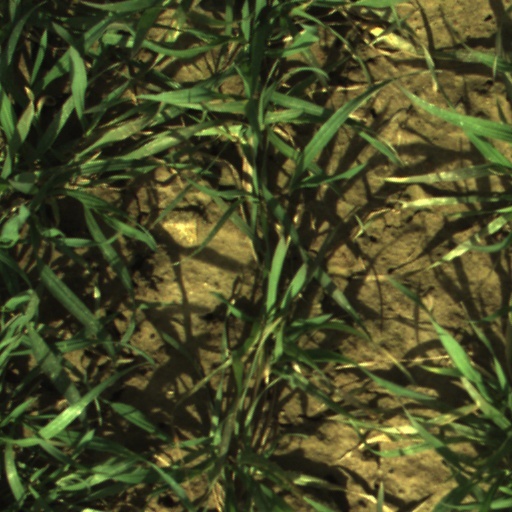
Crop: wheat